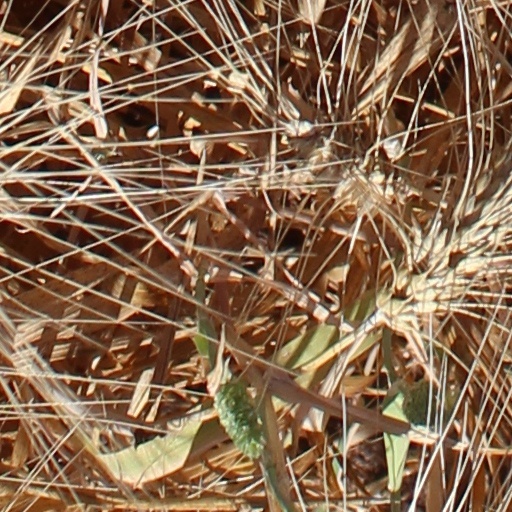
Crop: wheat